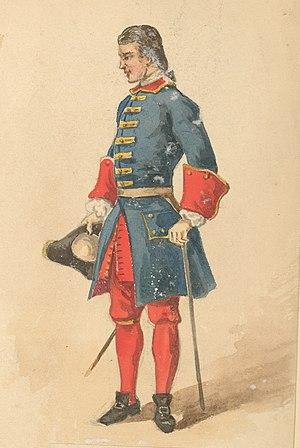
Le régiment Royal-Artillerie est un régiment d’artillerie du royaume de France créé en 1671. L'actuel 1er régiment d'artillerie conserve son drapeau, ses traditions et porte le surnom de Royal Artillerie.